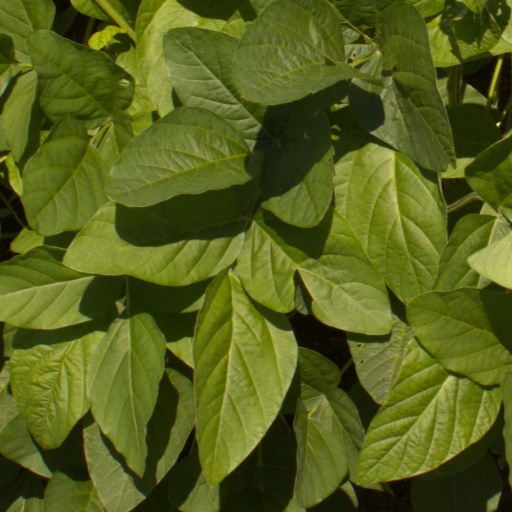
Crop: soybean